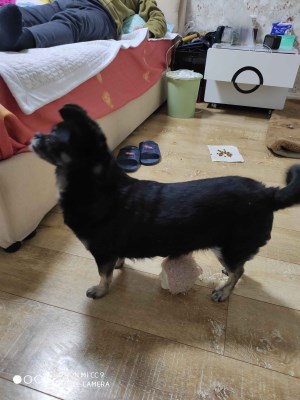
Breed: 3336-n000121-chinese_rural_dog